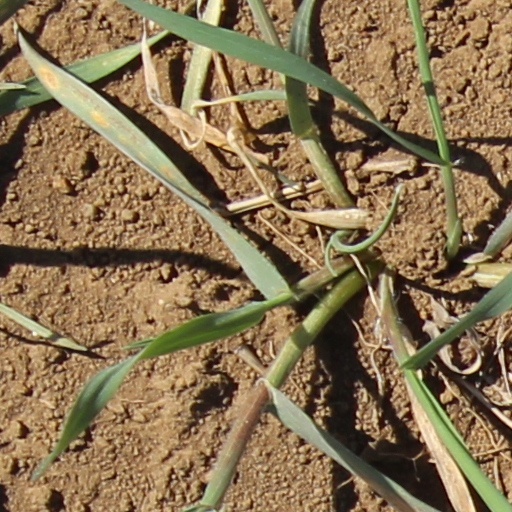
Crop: wheat